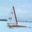
Label: ship